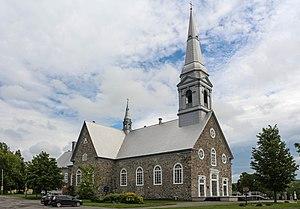
Église Sainte-Claire, Sainte-Claire, Québec, Canada
Sainte-Claire est une municipalité dans la municipalité régionale de comté de Bellechasse au Québec, située dans la région administrative de Chaudière-Appalaches. Elle est nommée en l'honneur de Claire d'Assise.